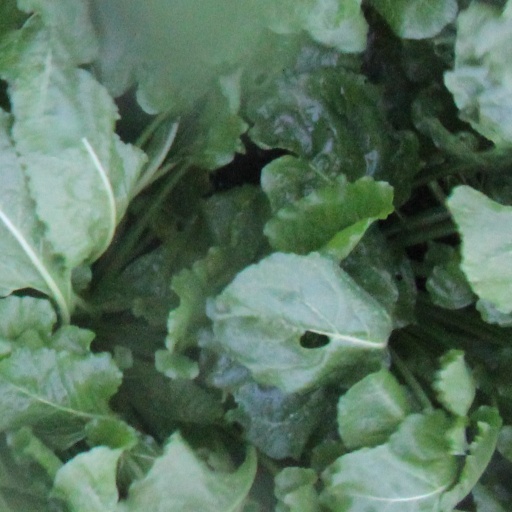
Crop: sugar beet